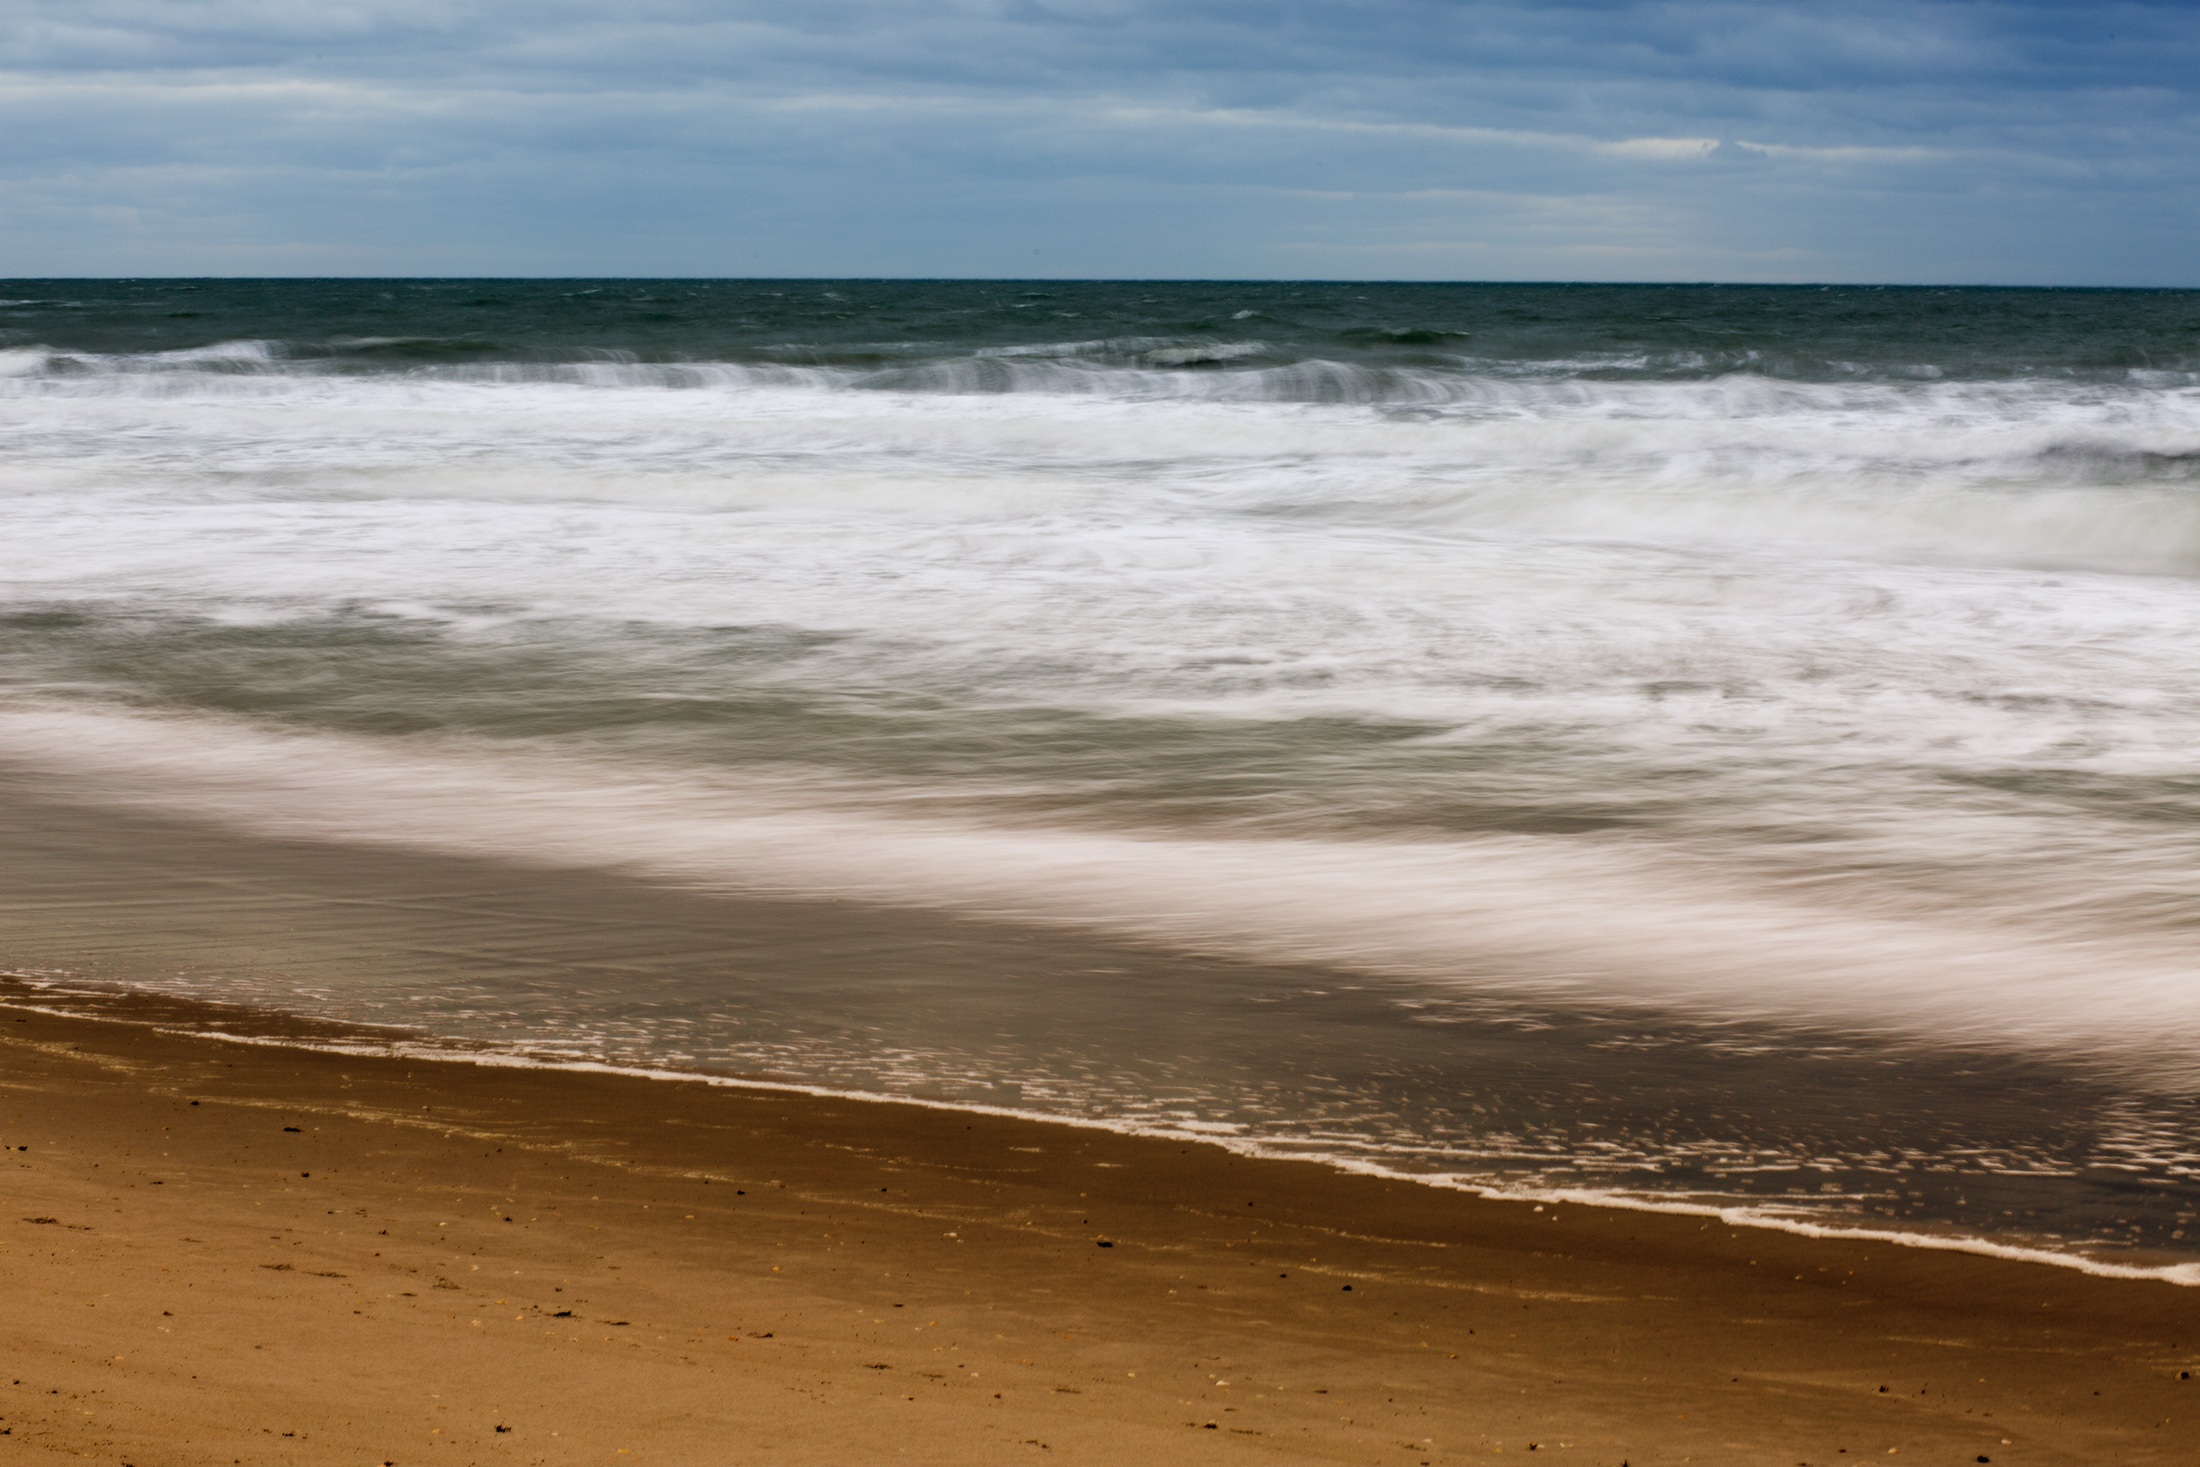
beach, landscape, sea, coast, water, sand, ocean, horizon, cloud, sky, shore, wave, coastal, tide, vacation, surf, tropical, calm, body of water, florida, florida beach, wind wave, coastal and oceanic landforms